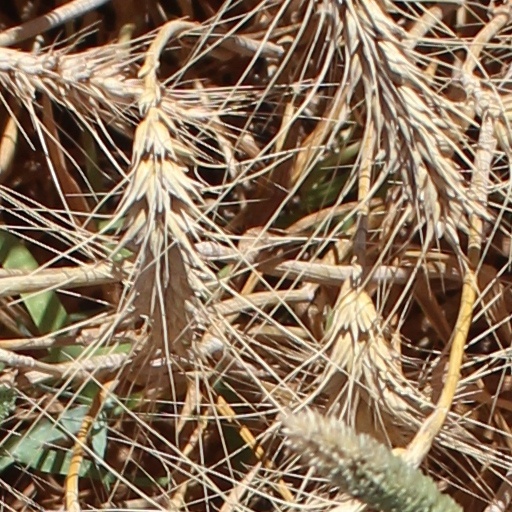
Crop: wheat